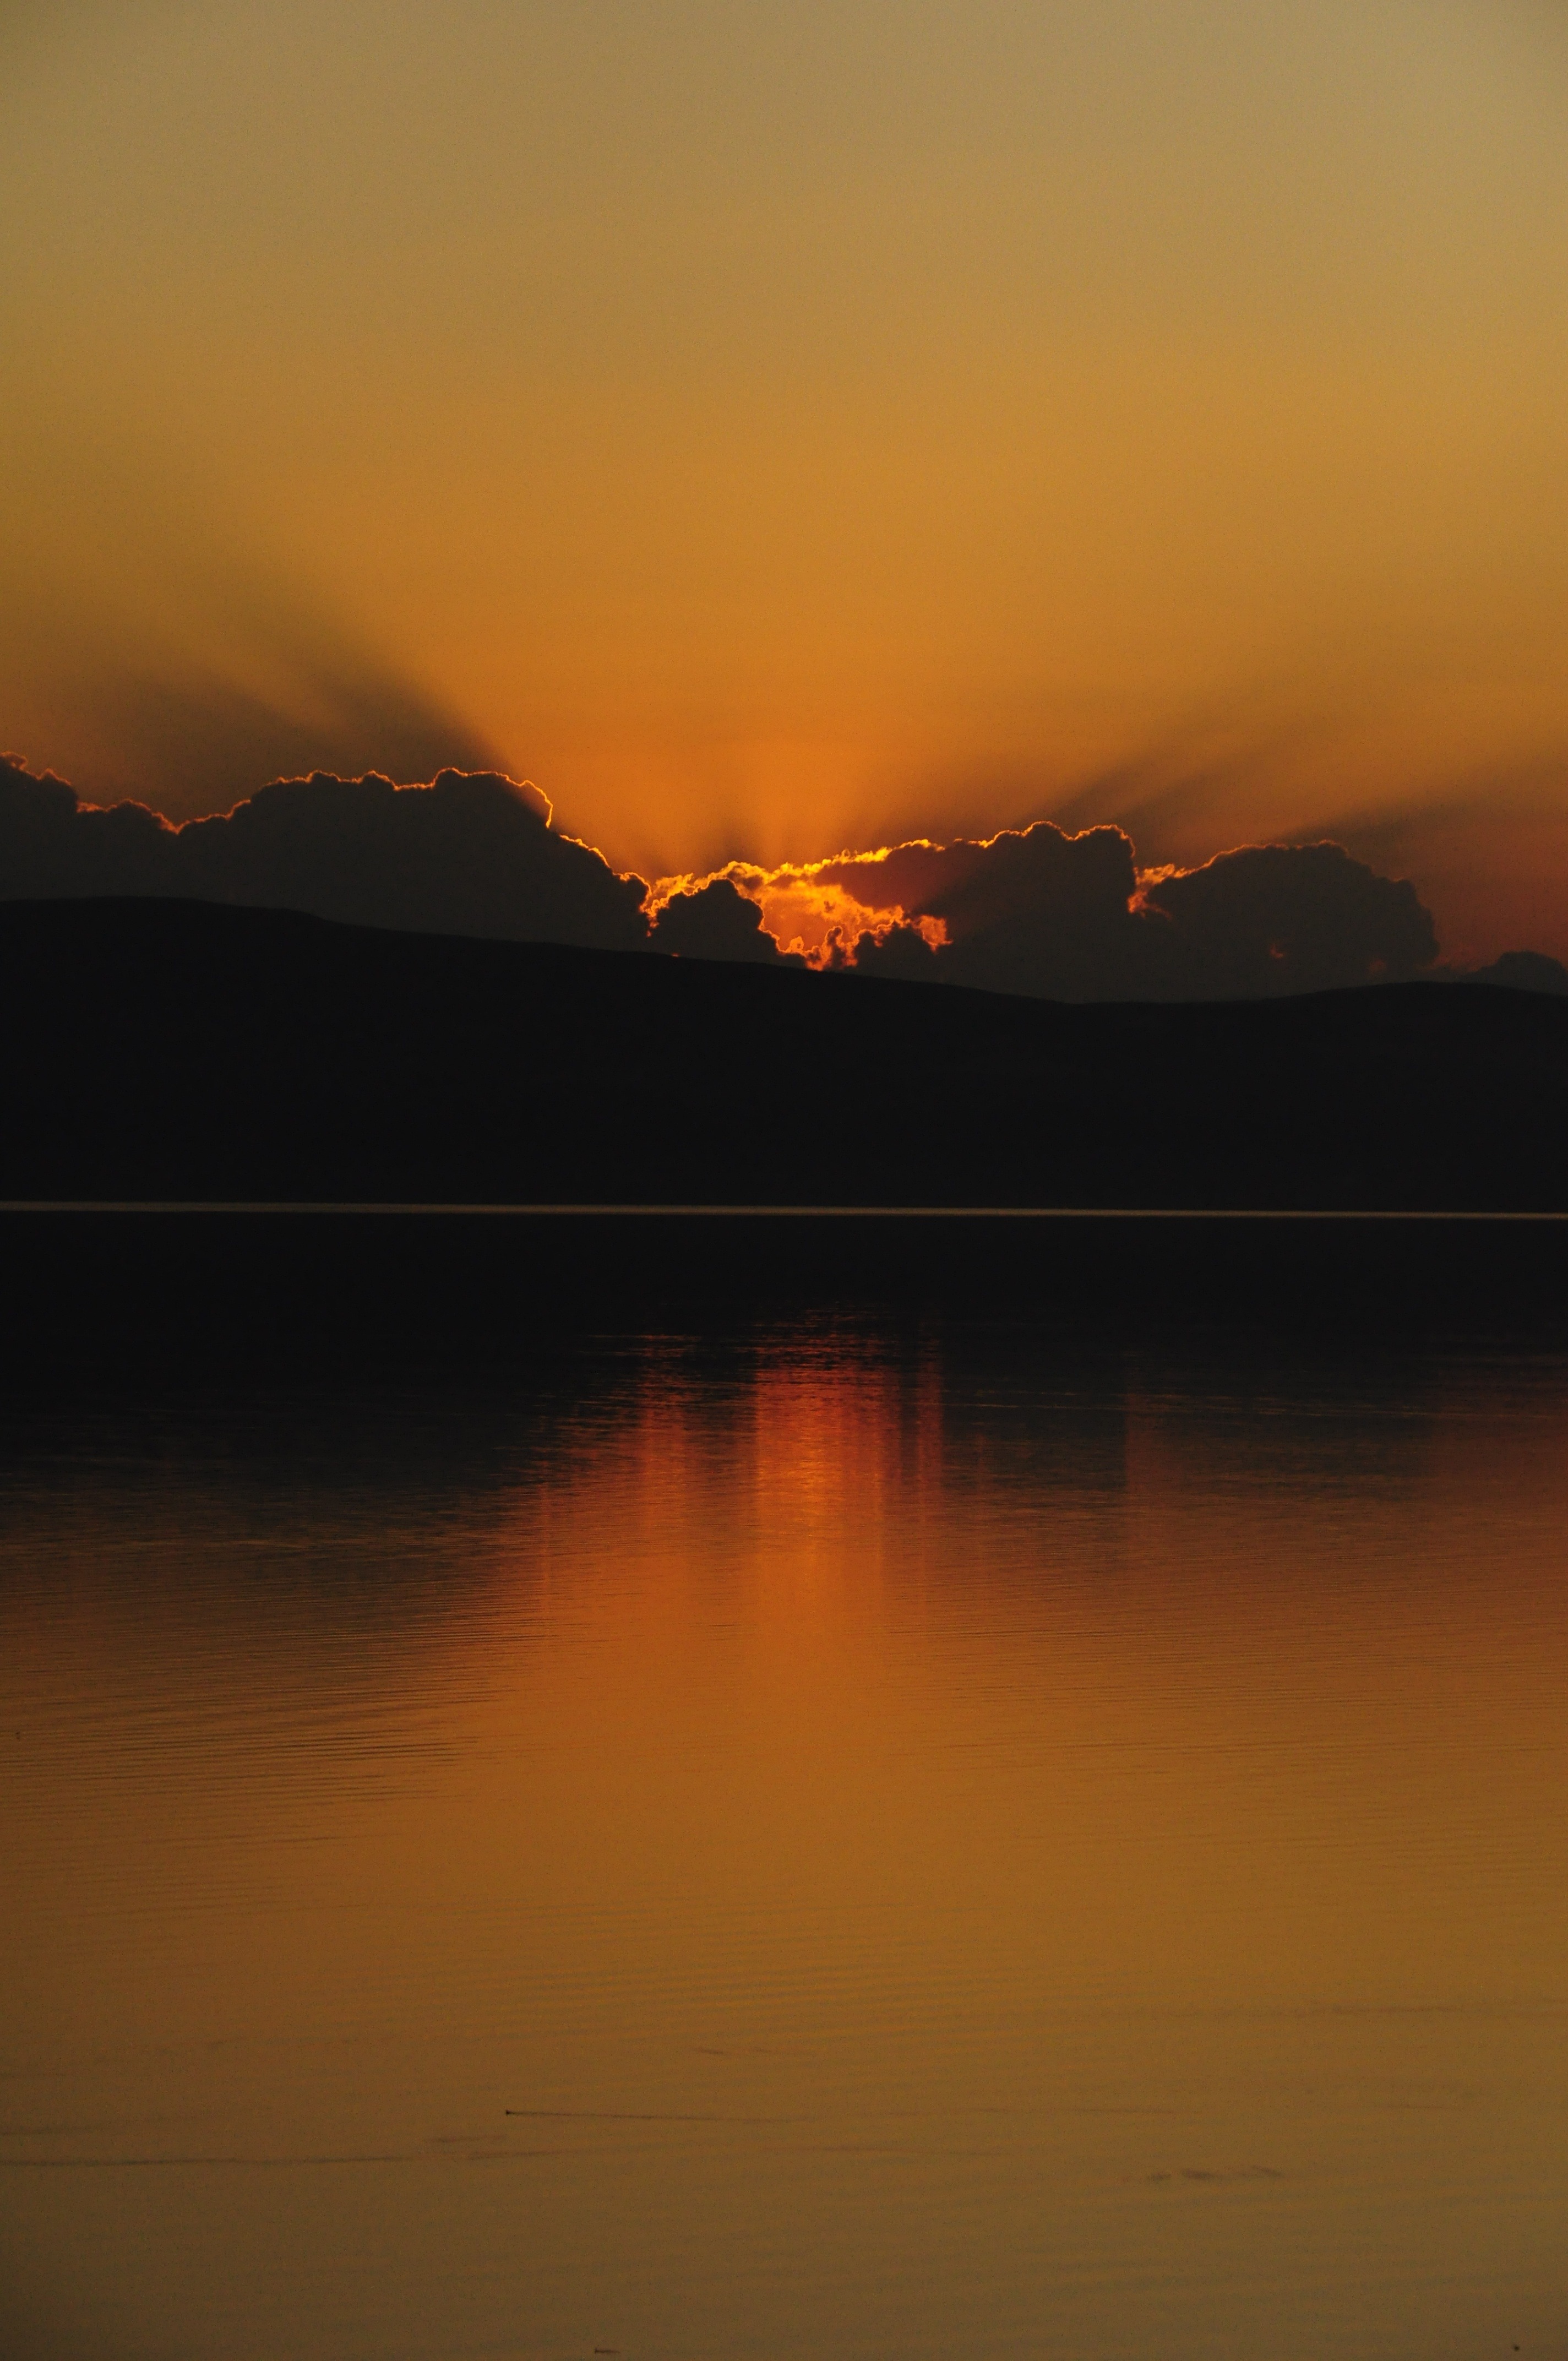
landscape, sea, horizon, cloud, sun, sunrise, sunset, sunlight, morning, lake, dawn, atmosphere, dusk, evening, reflection, heaven, clouds, loch, more, macedonia, afterglow, atmospheric phenomenon, red sky at morning, water macedonia